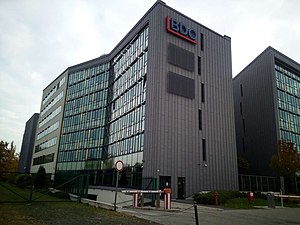
Wizz Air
Laurus Offices Building B, the head office of Wizz Air
Wizz Air er et ungarsk lavprisflyselskab med hovedkontor i Budapest i Ungarn.